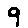
Label: 9